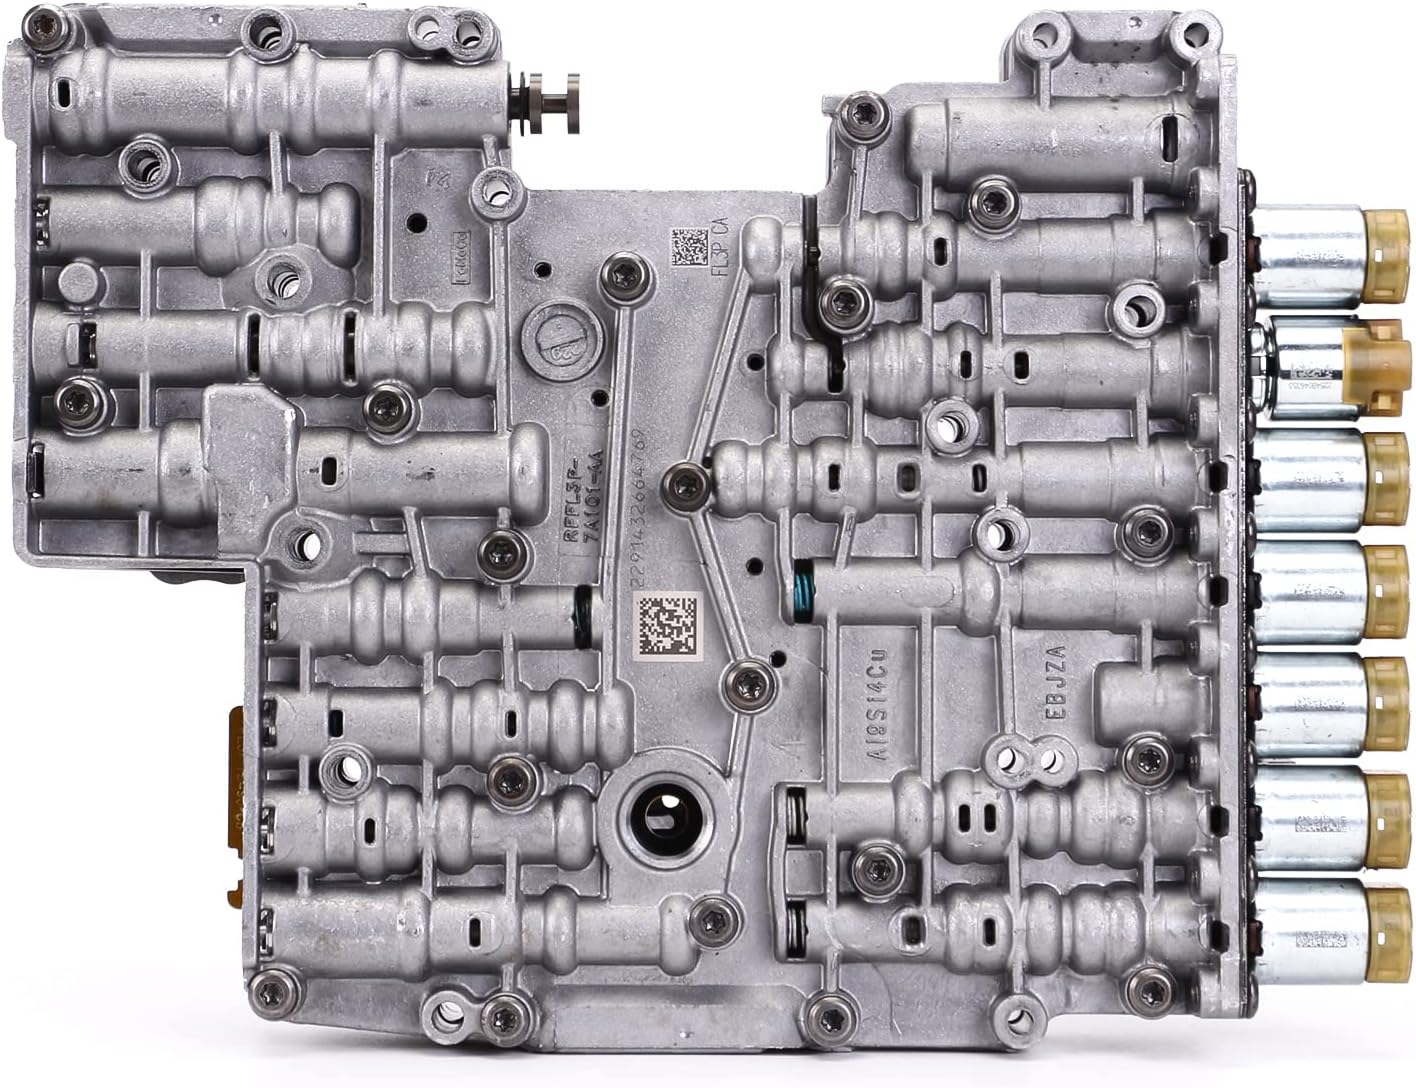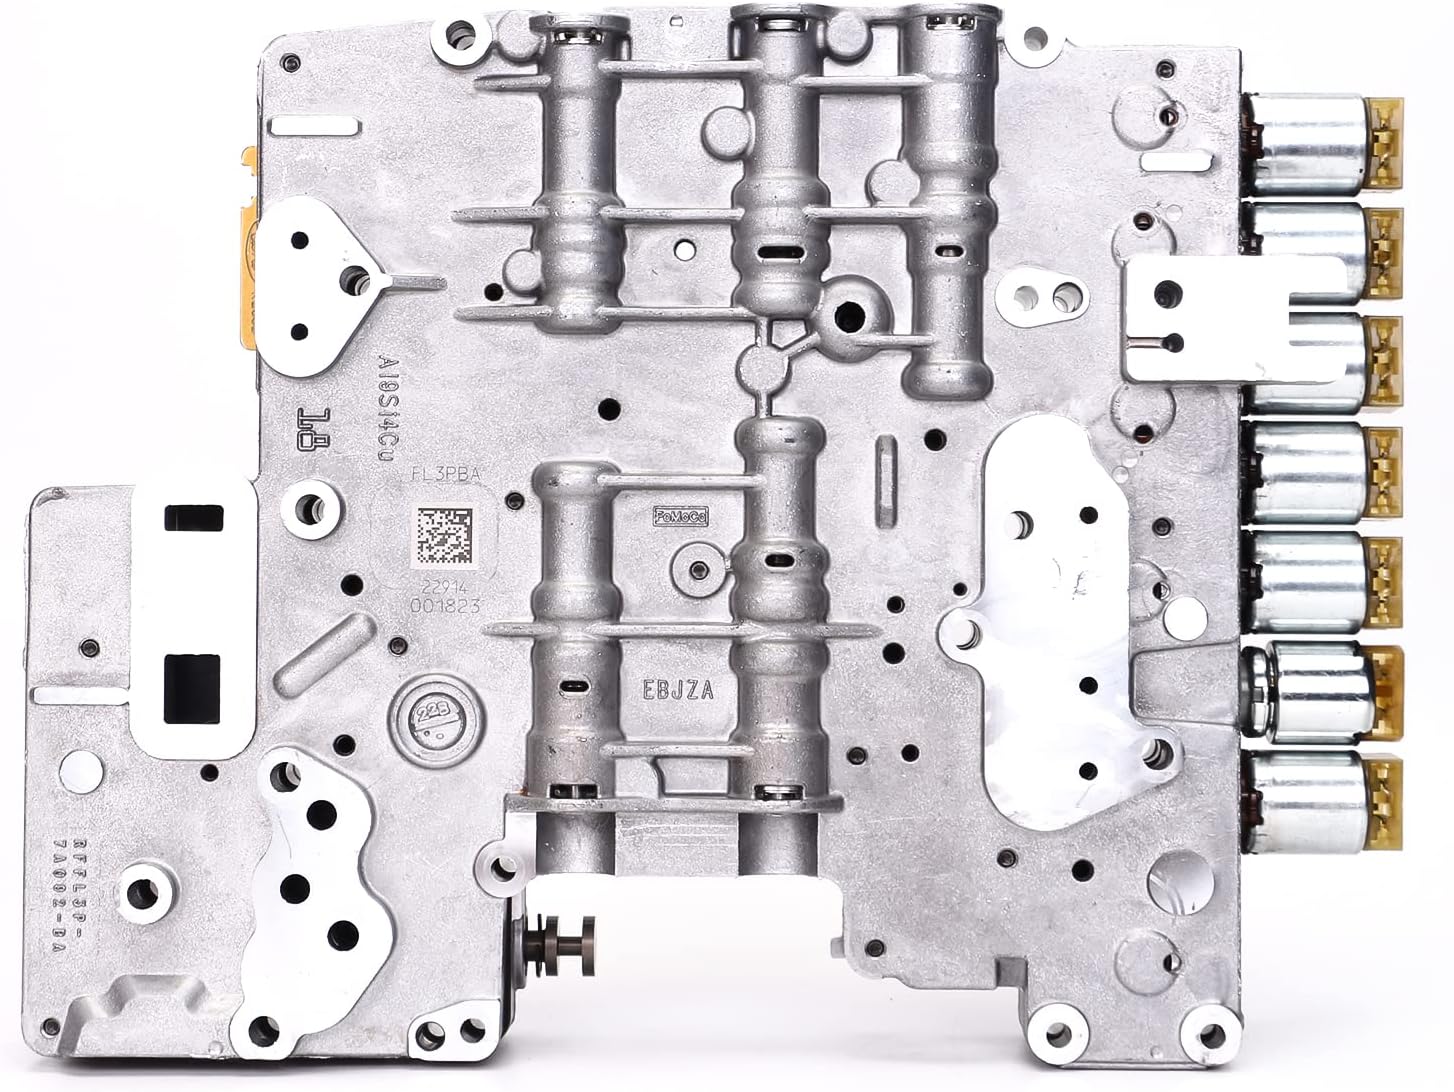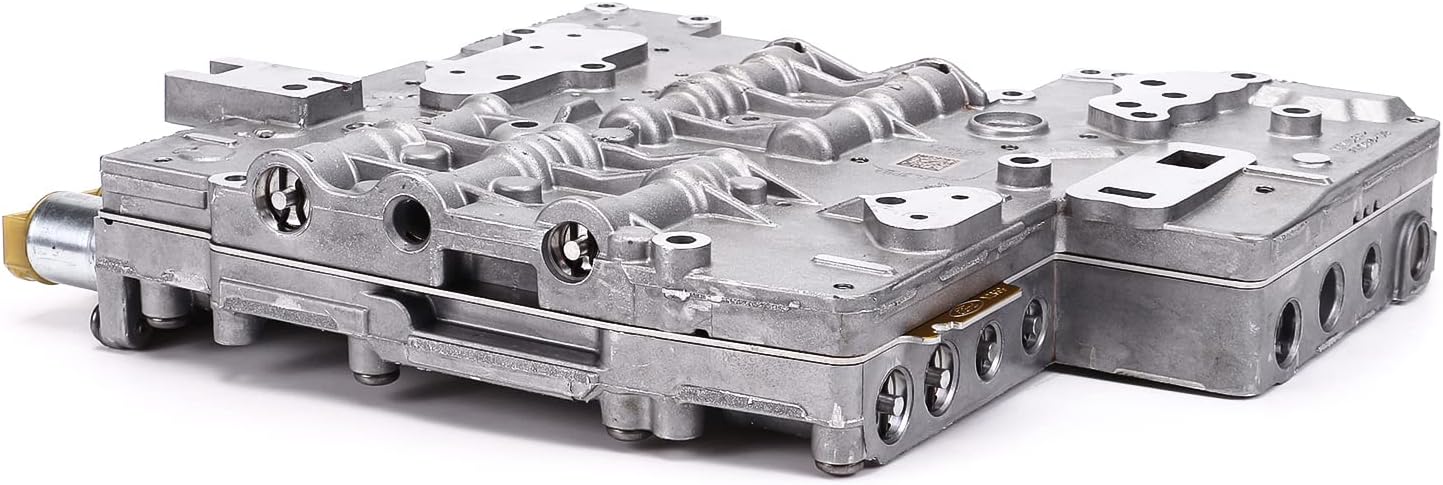
6R80 Remanufactured Valve Body Expedition Compatible with 2011 & UP FORD F-150 6R80 (Renewed)
Category: Tools & Home Improvement
Condition:Remanufactured OEM: 6R80 AL3P-7Z490-BA Fitment: compatible with FORD F-150 2011 & UP Notes: 1) Always wear eye protection and start with installation tools. 2) Searching related installation video on the internet will be recommended. 3) Please check your car years, modle, OEM and make sure the products is comfortable for your car before your purchase. 4) If your not sure or don't know, please contact us. Provide us with the VIN#, YEAR, MAKE, MODEL of your vehicle and we will double check and verify fitment for you. Package list: 1PCS for Valve Body
Features: [OEM]: 6R80 AL3P-7Z490-BA | [Compatible]: Compatible with FORD F-150 2011 & UP | [Premium Quality]: Cheap and cheerful, easy to install with related installation video, durable, engineered from high-quality materials to improve reliability and durability | [Installation]: Searching related installation video on the internet will be recommended and always wear eye protection and start with installation tools | [Note]: Our products are stored in warehouses, and there will be collisions during handling or transportation (most products need to be kept lubricated, it is normal to have lubricants). But please rest assured that it will not affect the use. If you have certain requirements for appearance, please contact us and we can exchange your goods. Thank you for your understanding!